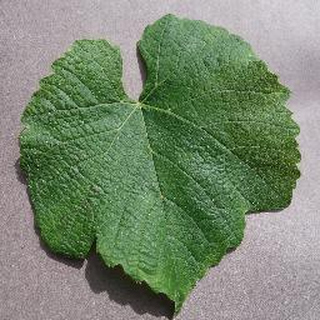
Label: healthy_grape